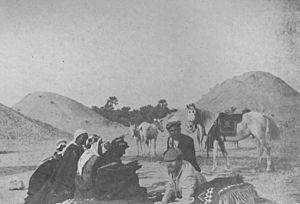
L'île de Bahreïn, située dans le golfe Persique, fit autrefois partie de l'ancienne civilisation de Dilmun et servit de lien important sur les routes commerciales entre Sumer et la vallée de l'Indus, il y a plus de 5 000 ans. Elle est devenue une des monarchies du Golfe, dirigée depuis la fin du XVIIIᵉ siècle par la famille Al-Khalifa. Sa capitale est Manama.
James Theodore Bent, né à Leeds le 30 mars 1852, mort le 5 mai 1897, voyageur et archéologue britannique.